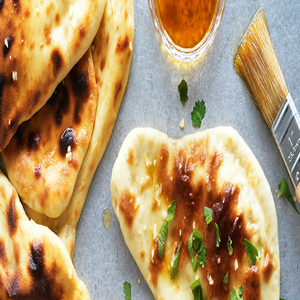
Dish: naan